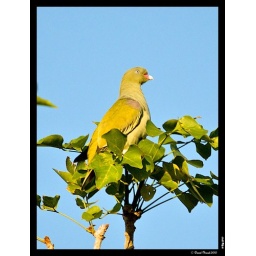
An African green pigeon sunnning itself in the early morning before starting feeding, Munster, KZN, South Africa.